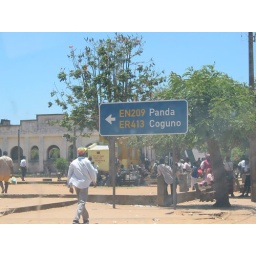
road signs in Mozambique